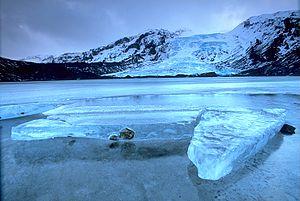
L'Eyjafjallajökull est une calotte glaciaire du Sud de l'Islande. D'une superficie de 78 km² environ, il est le sixième plus grand glacier du pays sur les treize calottes glaciaires que compte l'Islande. Ce glacier couvre partiellement un massif volcanique, l'Eyjafjöll, ou plus exactement les Eyjafjöll.